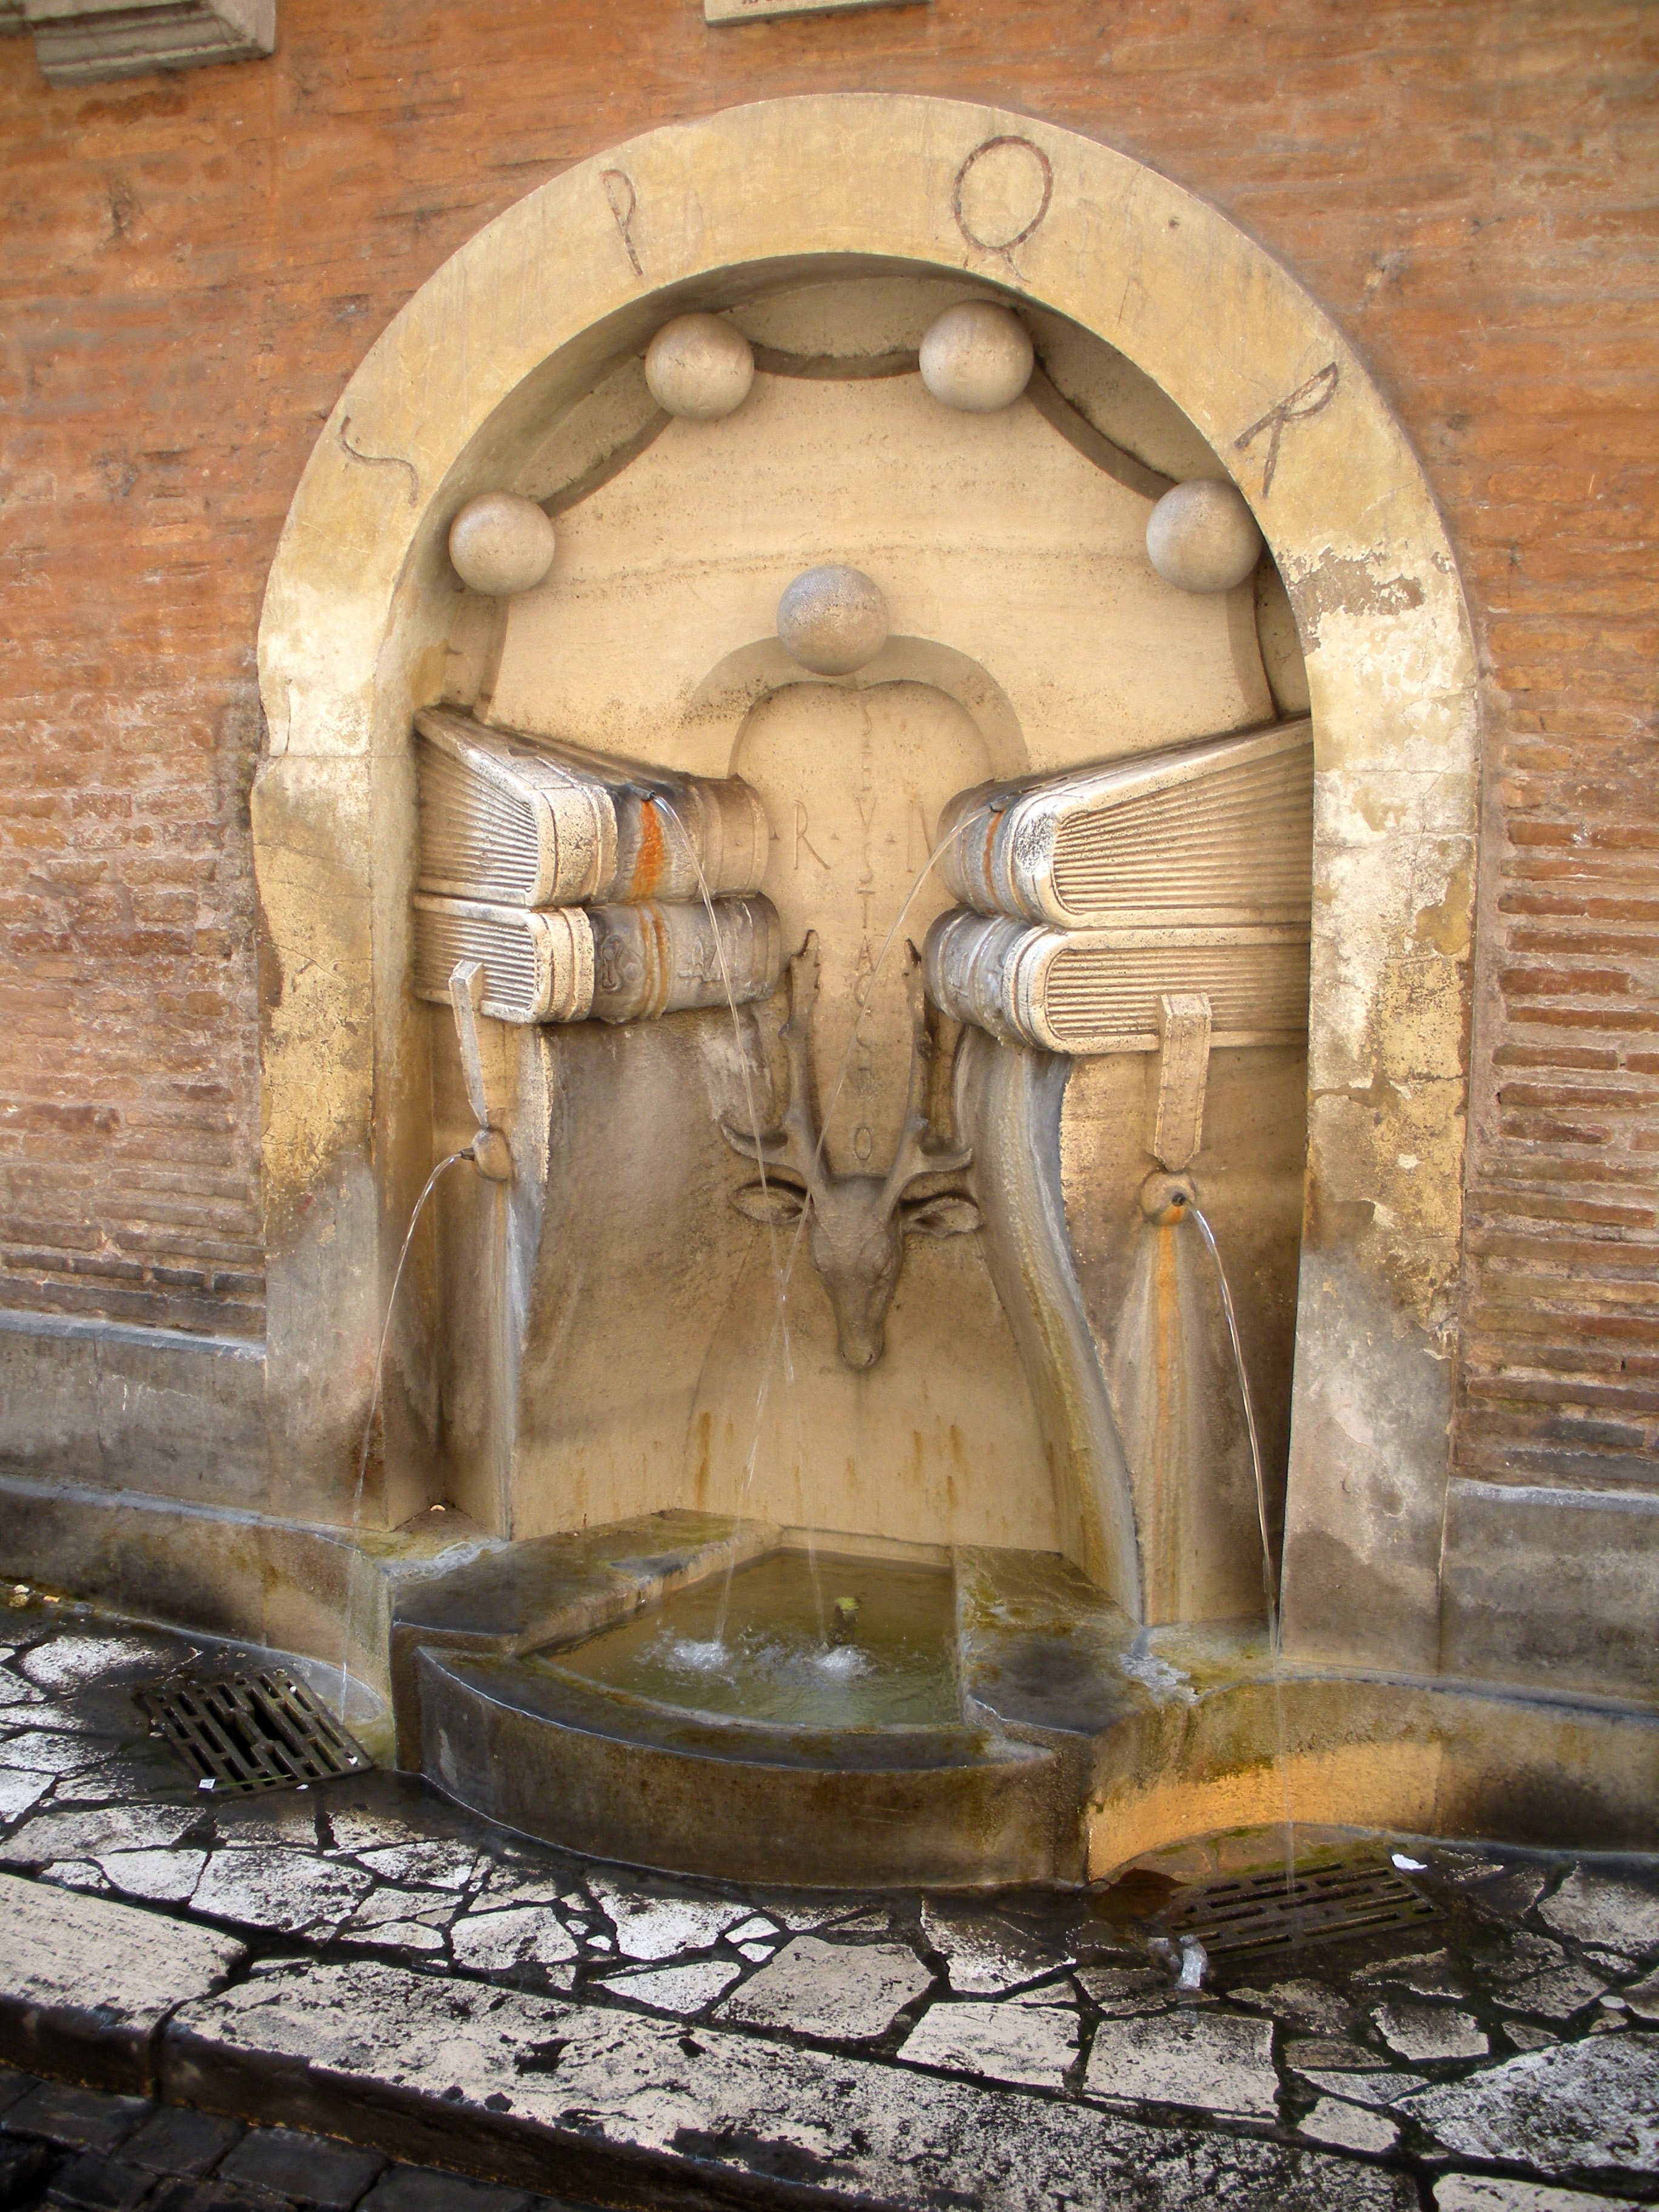
water, city, monument, statue, arch, italy, sculpture, capital, art, rome, temple, books, fountain, carving, water feature, fontana, stone carving, ancient history, aqueducts, wards